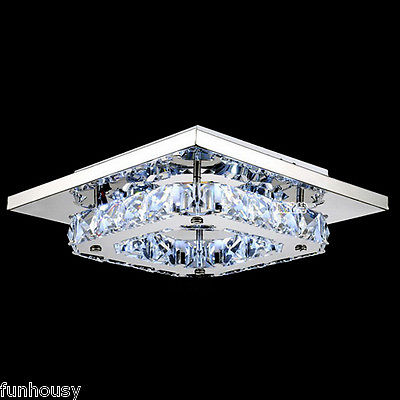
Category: lamp